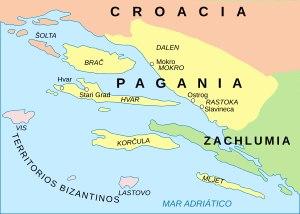
Les Narentins sont une tribu slave méridionale qui occupait une zone du sud de la Dalmatie centrée sur la rivière Neretva, actif aux IXᵉ et Xᵉ siècles, connu comme des pirates sur l'Adriatique.